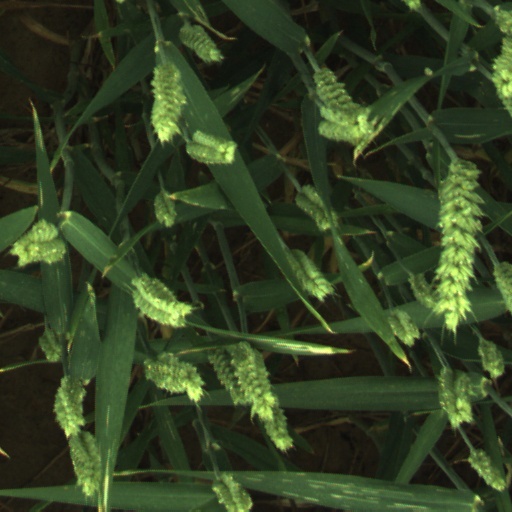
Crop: wheat